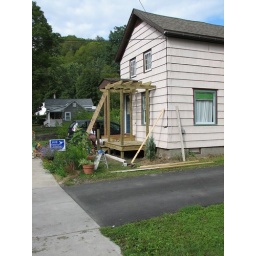
The porch in progress. That window painted green is what I'm replacing with the leaves and vine design.